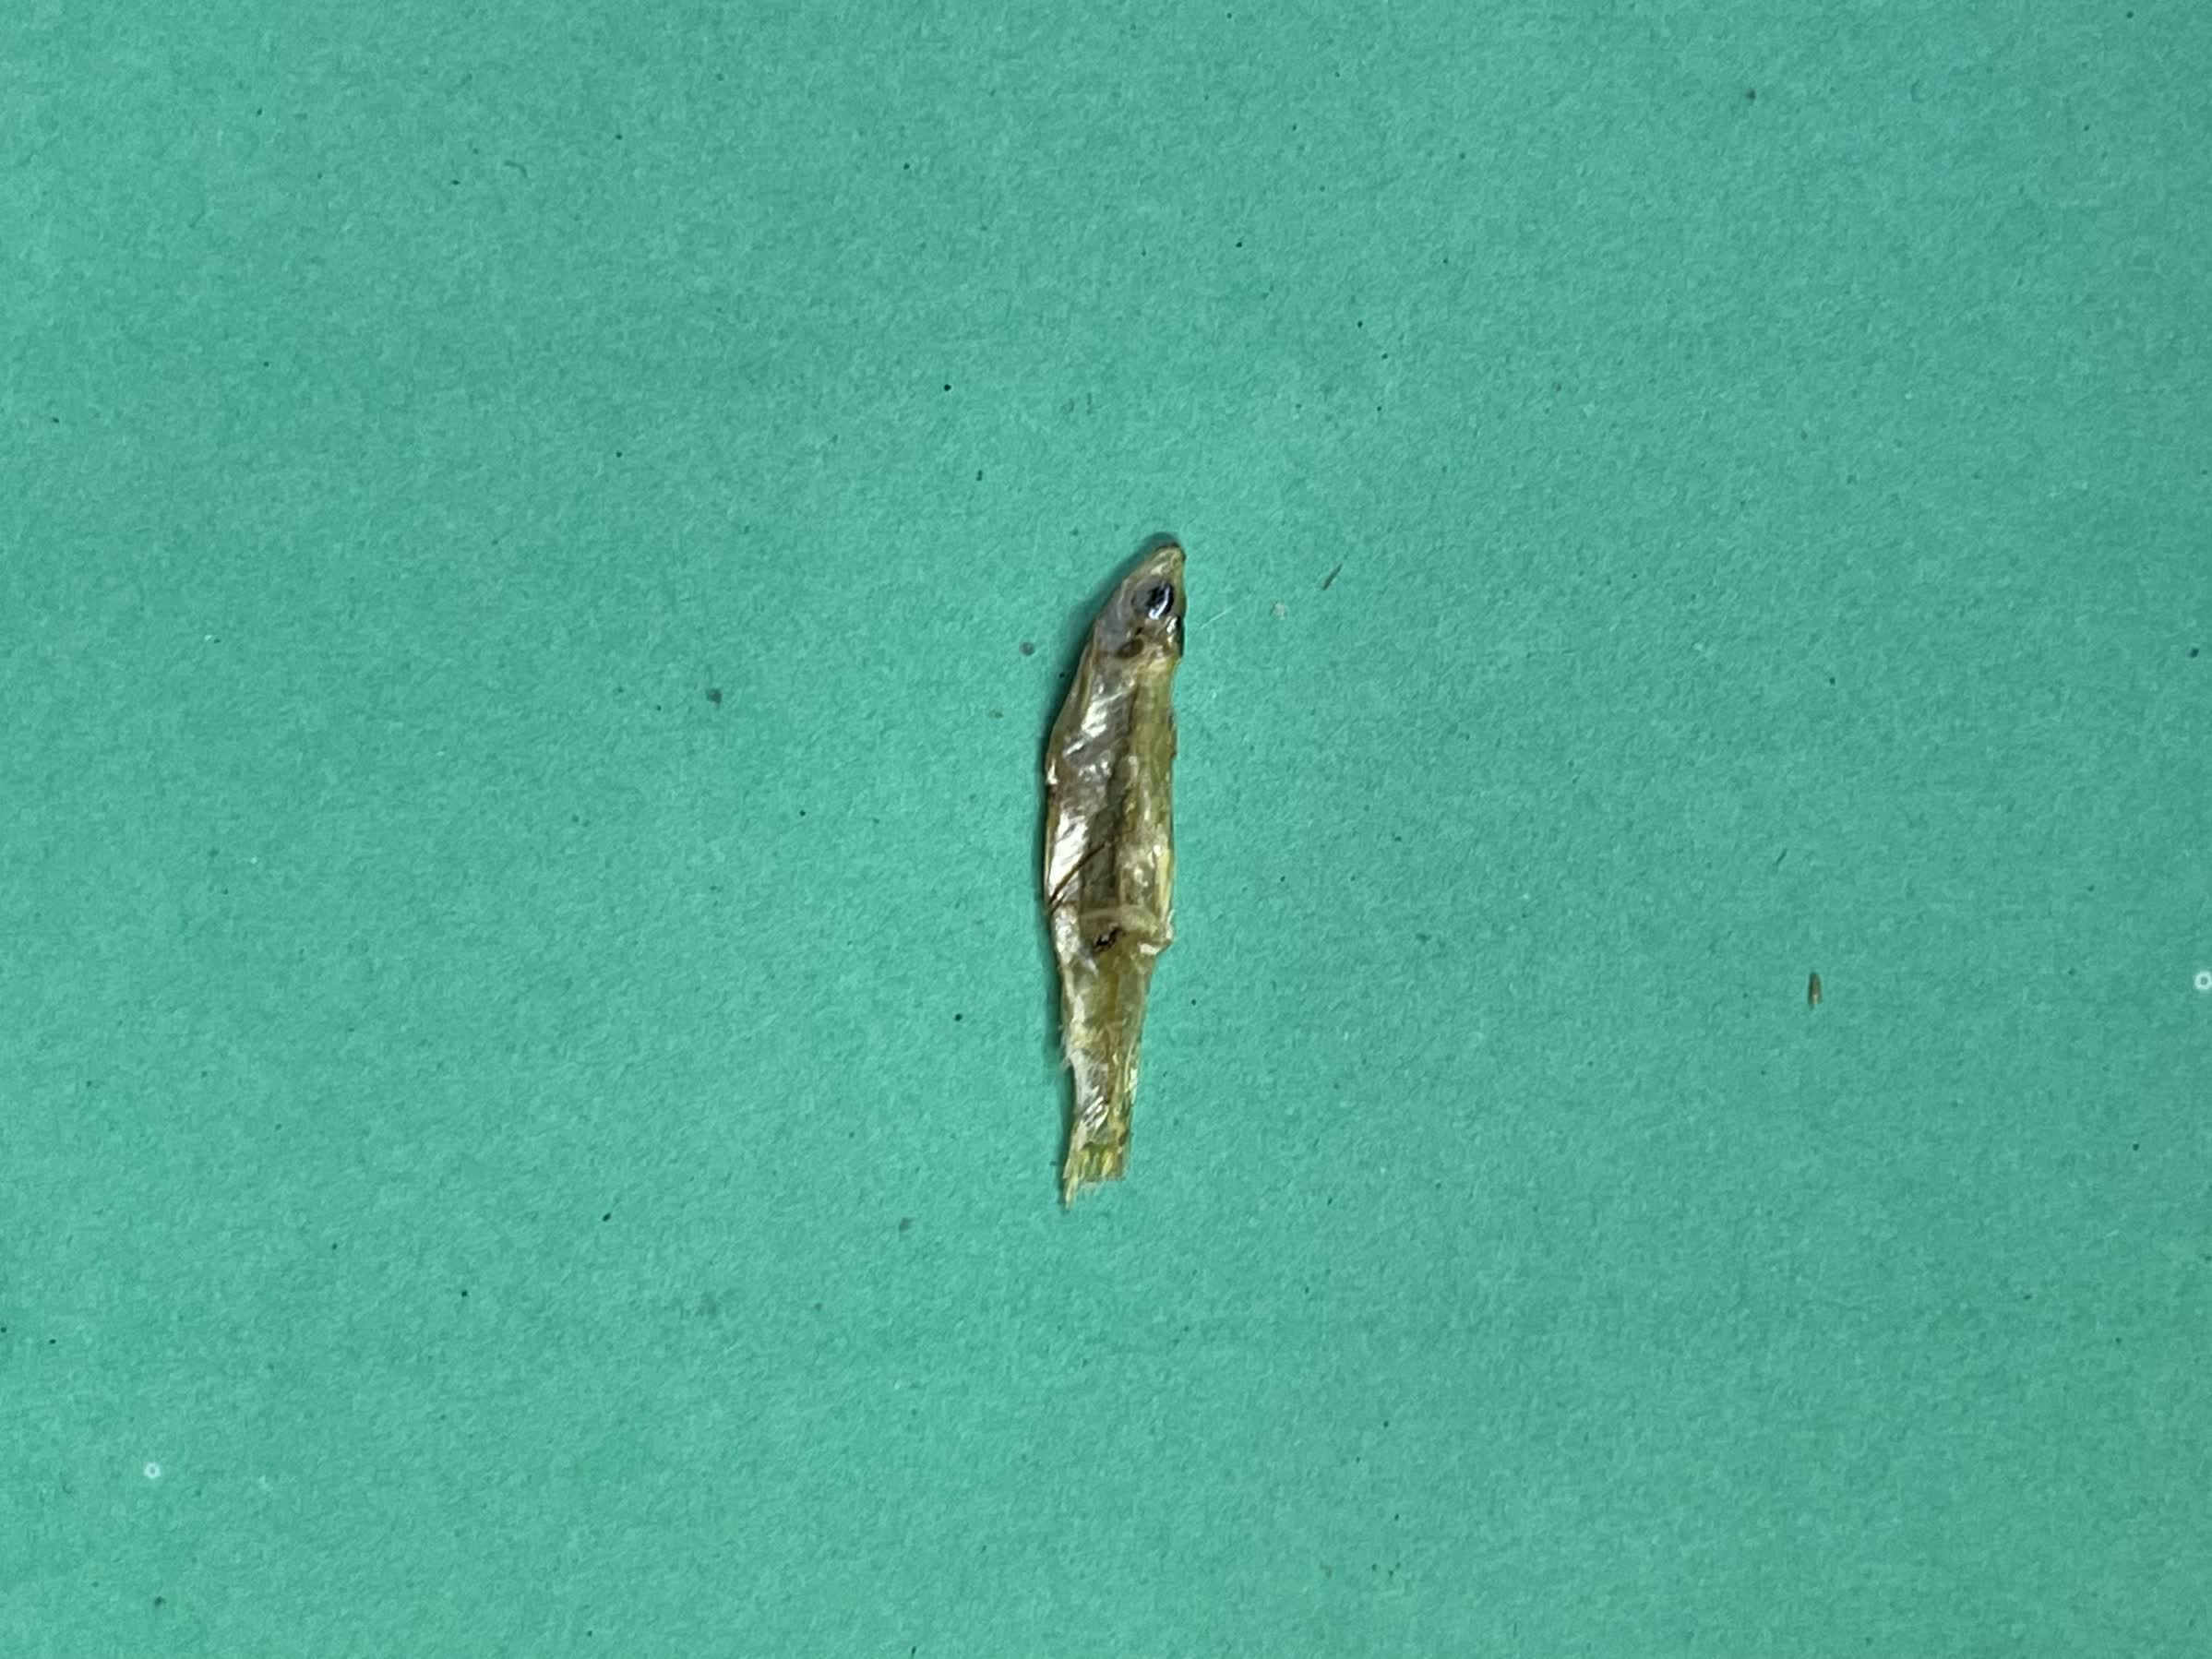
Species: kachki